Lee Miller

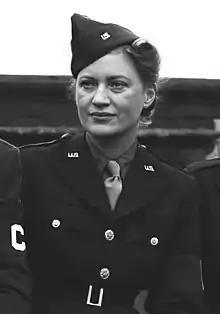
Miller in 1943

Elizabeth "Lee" Miller (April 23, 1907 – July 21, 1977) was an American photographer and photojournalist. Miller was a fashion model in New York City in the 1920s before going to Paris, becoming a fashion and fine-art photographer there.